Denis Onyango

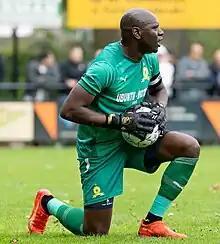
Onyango in 2023

Denis Masinde Onyango (born 15 May 1985) is a Ugandan professional footballer who plays as a goalkeeper for South African Premier Soccer League club Mamelodi Sundowns.